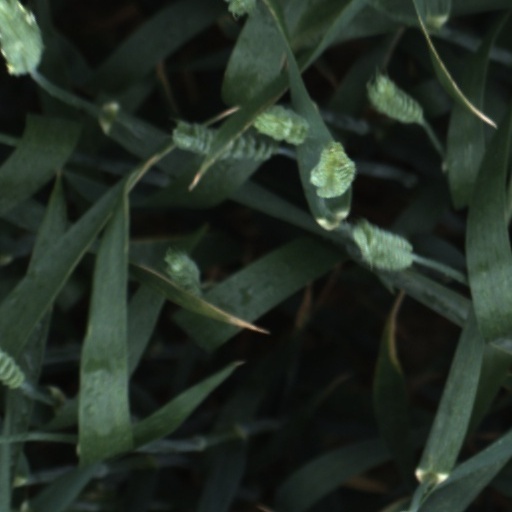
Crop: wheat